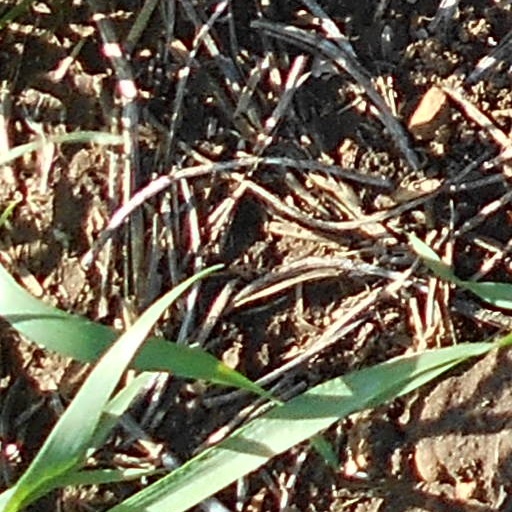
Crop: wheat